Clifton Park Hotel

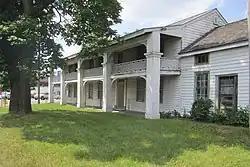
Clifton Park Hotel, July 2013

Clifton Park Hotel is a historic hotel located at Clifton Park and Halfmoon in Saratoga County, New York. It was first erected in the 1820s and is a 2-story, timber-framed building sheathed in clapboards and topped by a gable roof. A massive, 2-story wood portico / piazza was added in the 1840s, along with a -story, two-bay, frame addition. The building was renovated in the 1880s and once featured a dance hall. The building exhibits a number of Greek Revival design features. It remained in commercial use into the 1970s.